H. L. Sonny Callahan Airport

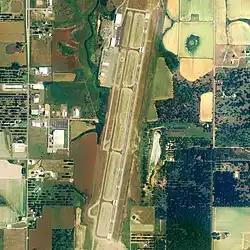
NAIP aerial image, 30 June 2006

H. L. Sonny Callahan Airport is a public-use airport located three nautical miles (4 mi, 6 km) southeast of the central business district of Fairhope, a city in Baldwin County, Alabama, United States. It is owned by the Fairhope Airport Authority.